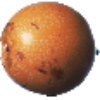
Label: granadilla